Rajkot Bus Rapid Transit System

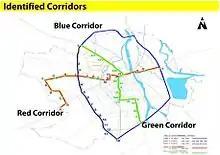

Out of 29.00 km total length of BRTS, about 10.70 km pass through the RMC area and will be developed in Part I of in first Phase of the BRTS Program. There are eighteen stations in this part of the BRTS section. These are: